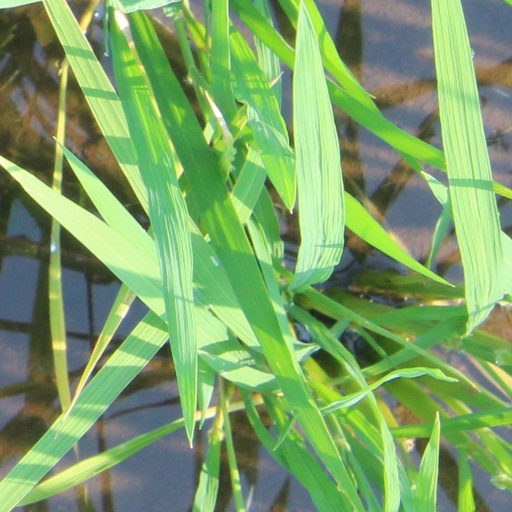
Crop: rice